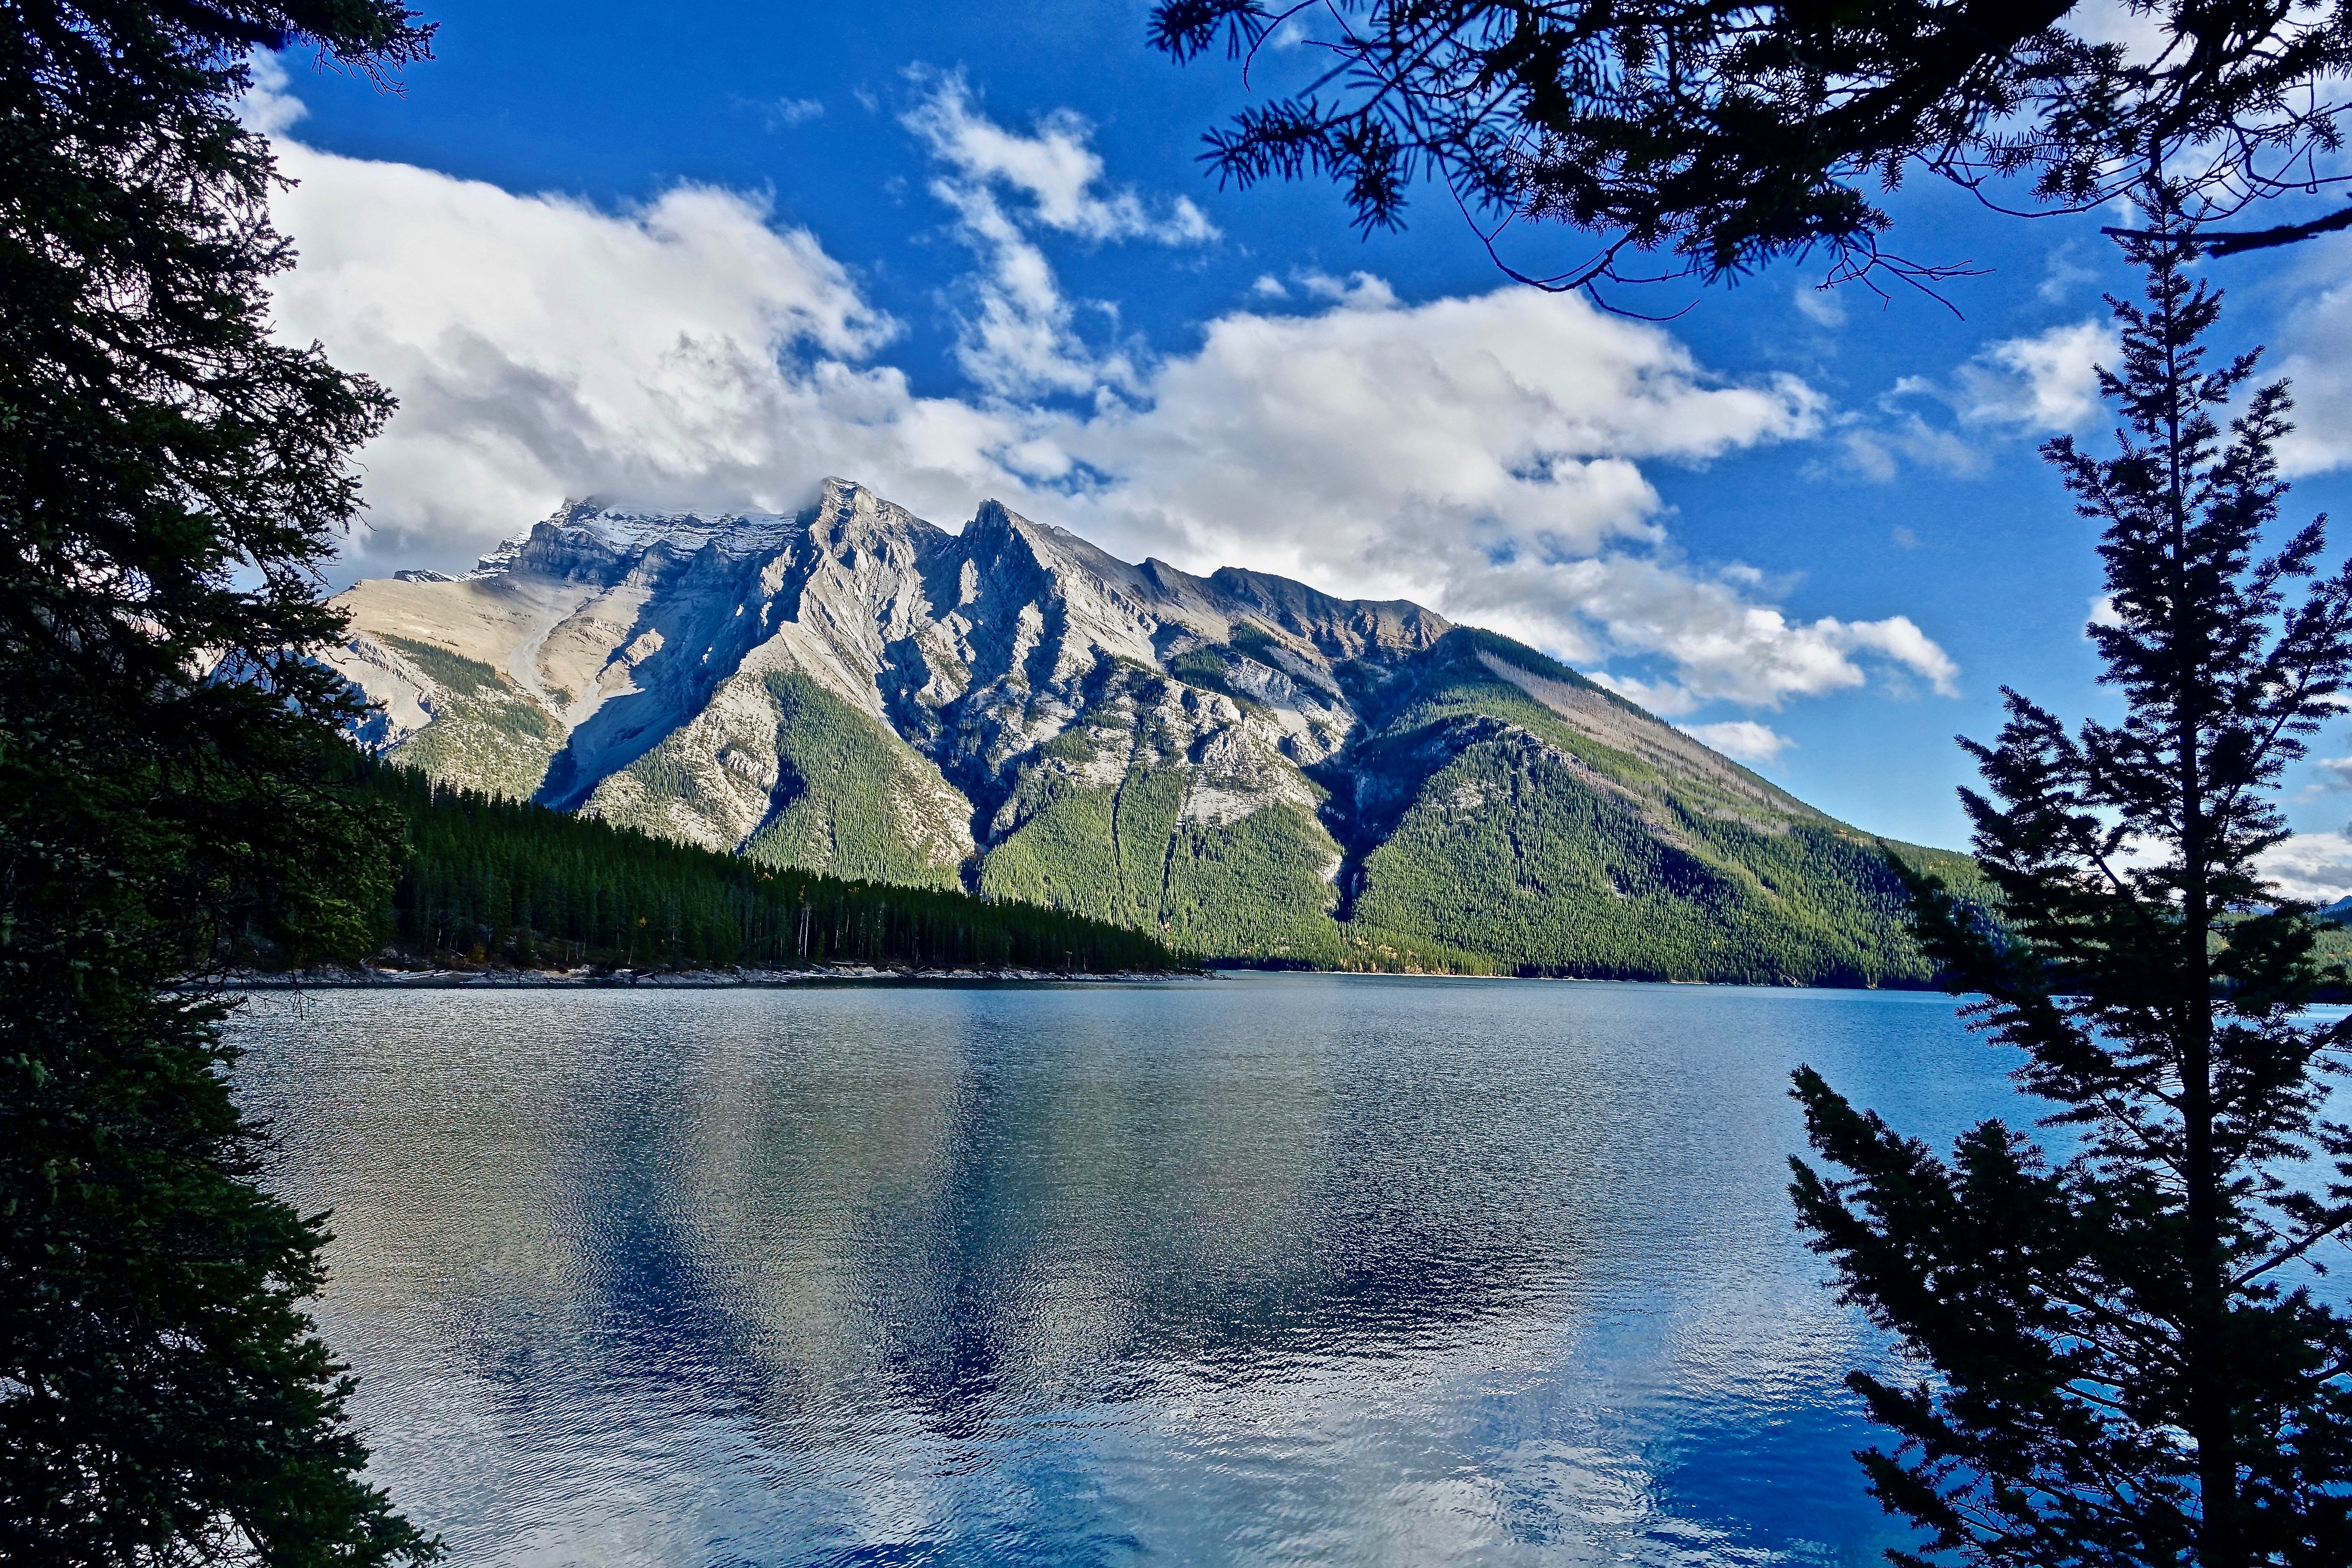
landscape, tree, water, nature, wilderness, mountain, winter, cloud, sky, leaf, lake, mountain range, daytime, idyllic, tranquility, inlet, reflection, scenic, peaceful, natural, calm, fjord, reservoir, highland, national park, bank, massif, mountains, alps, fell, loch, elevation, crater lake, watercourse, moraine, tarn, glacial lake, mountainous landforms, glacial landform, mount scenery